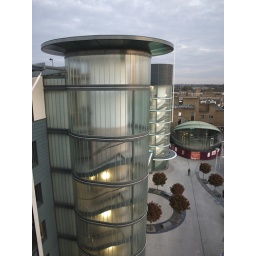
People in glass houses